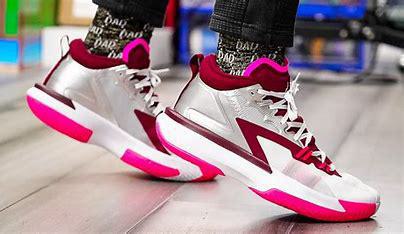
Brand: Jordan
Model: Zion 1